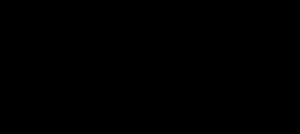
Les biochimies hypothétiques sont des suppositions sur les types de biochimies que pourrait revêtir une vie extraterrestre exotique selon des formes différant radicalement de celles connues sur Terre.